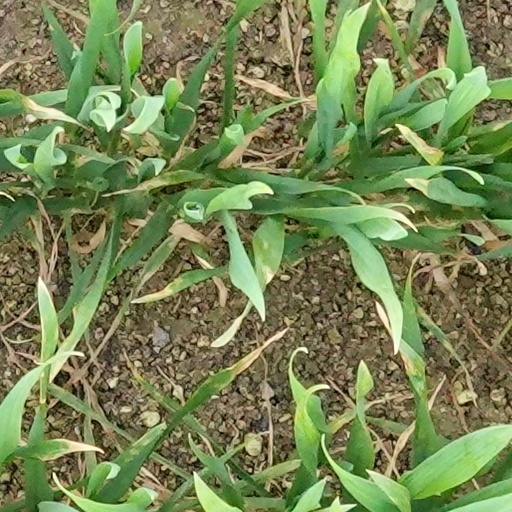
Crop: wheat